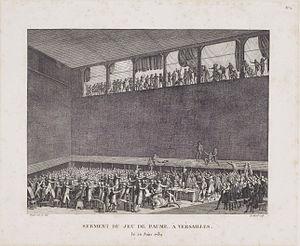
Le Serment du jeu de Paume
Les Tableaux historiques de la Révolution française sont une entreprise éditoriale française commencée en 1791 et publiée en 1798 à Paris par Pierre Didot.